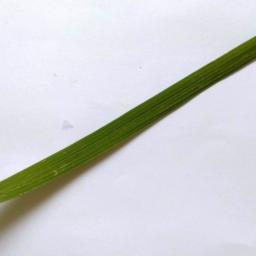
Label: Rice___Healthy